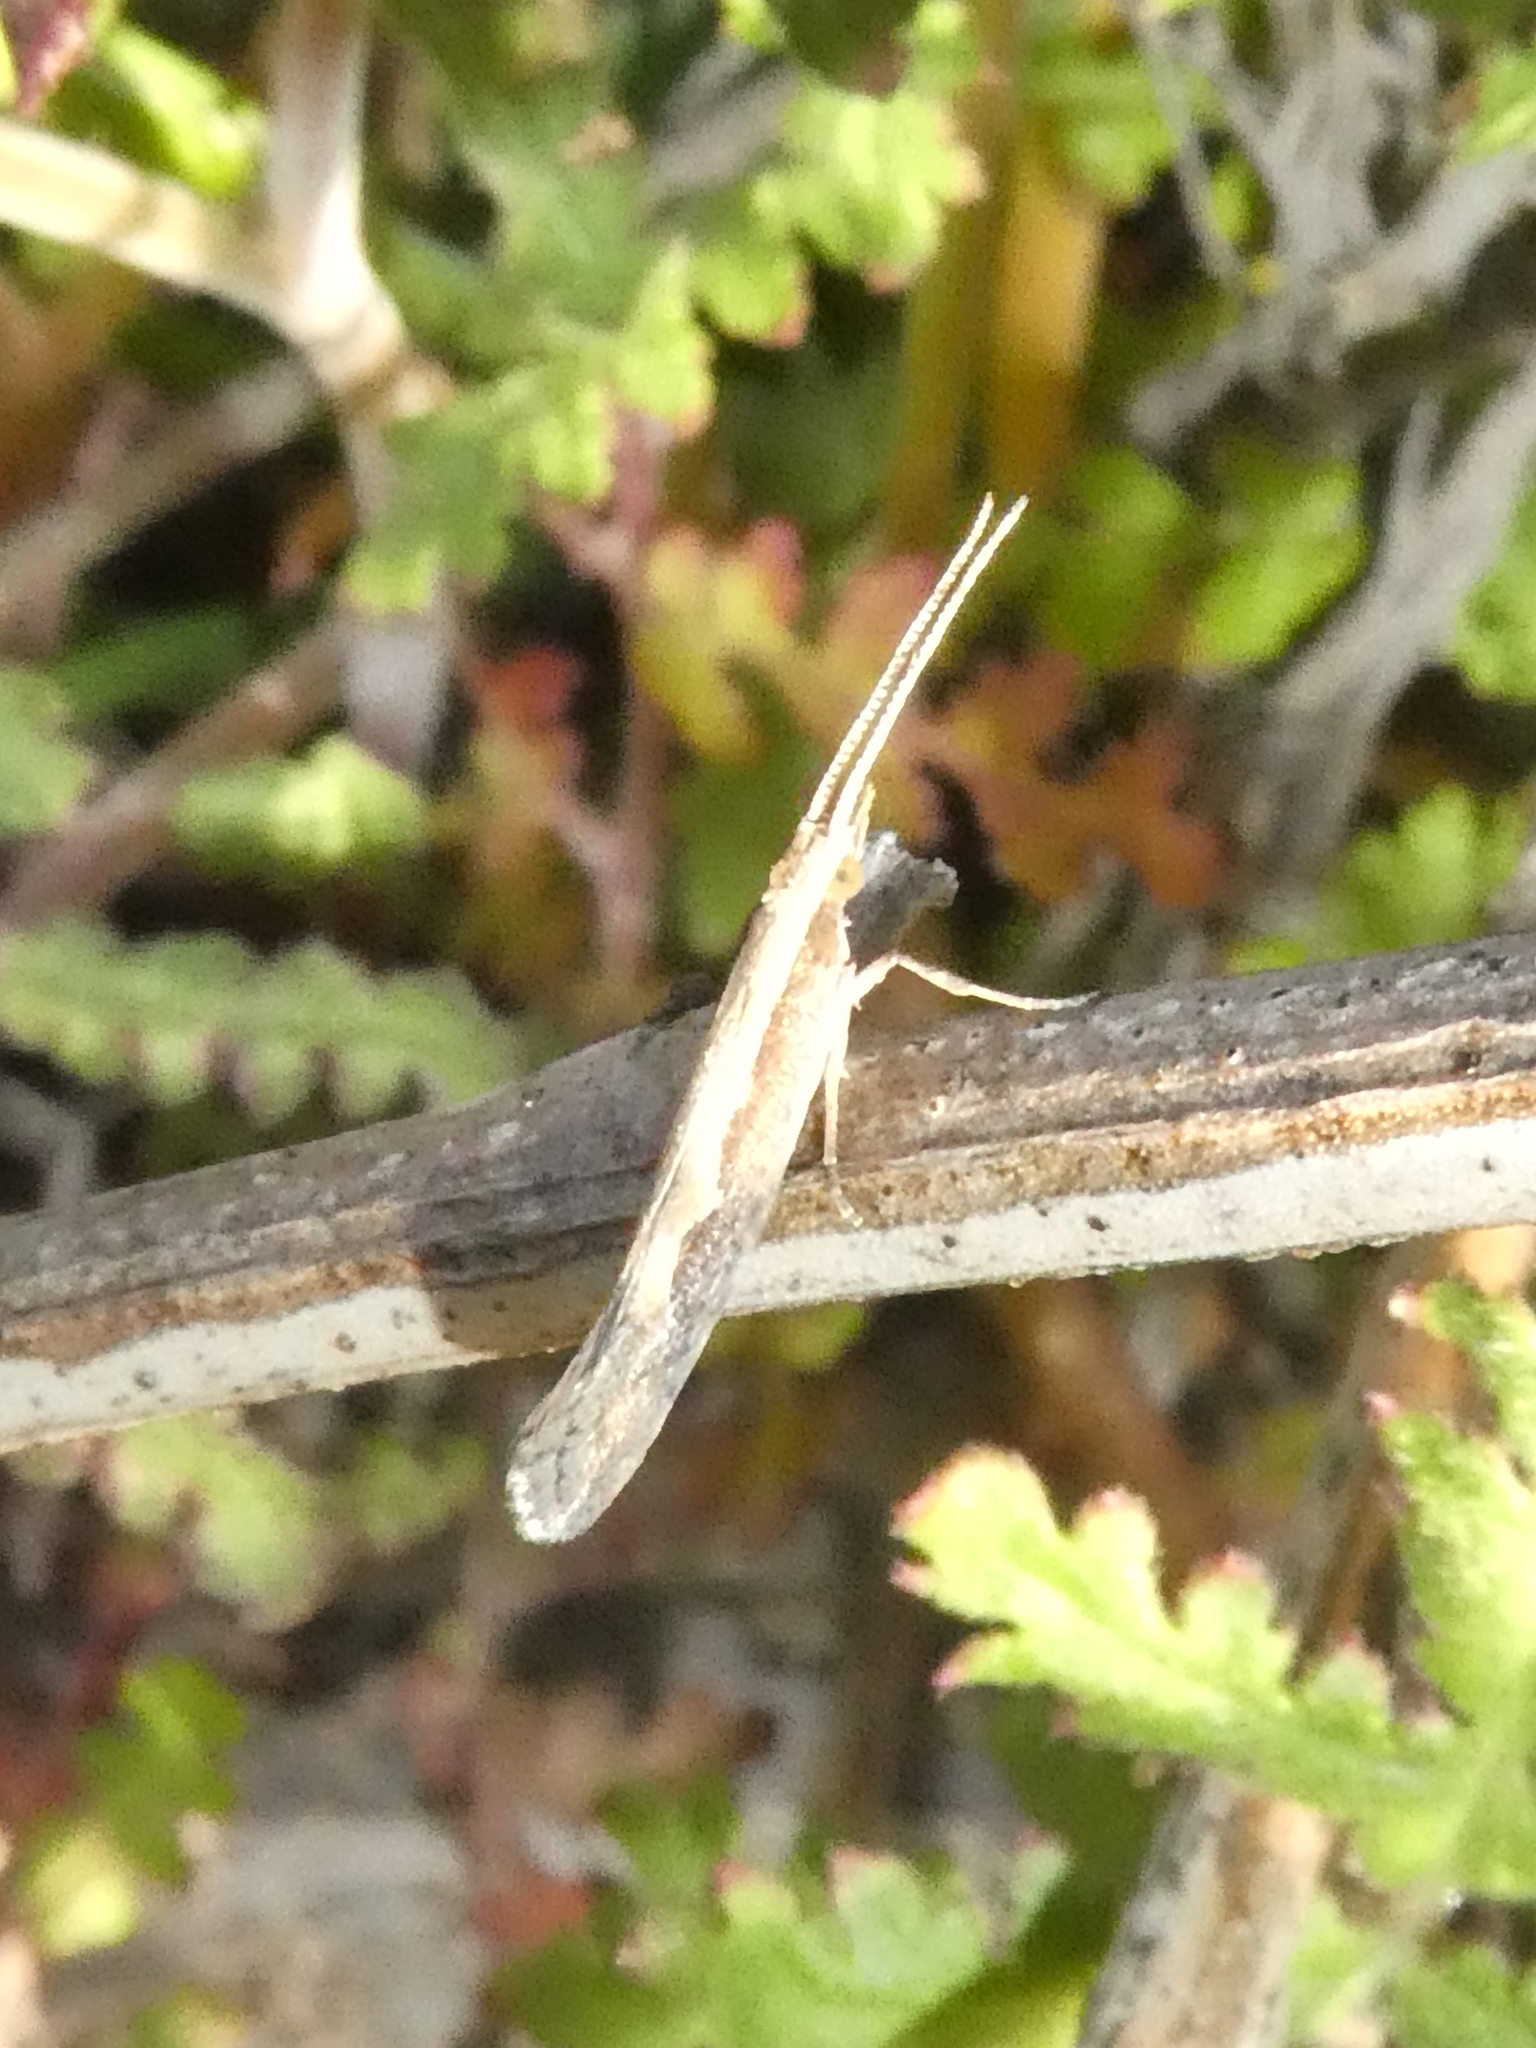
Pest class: diamondback_moth